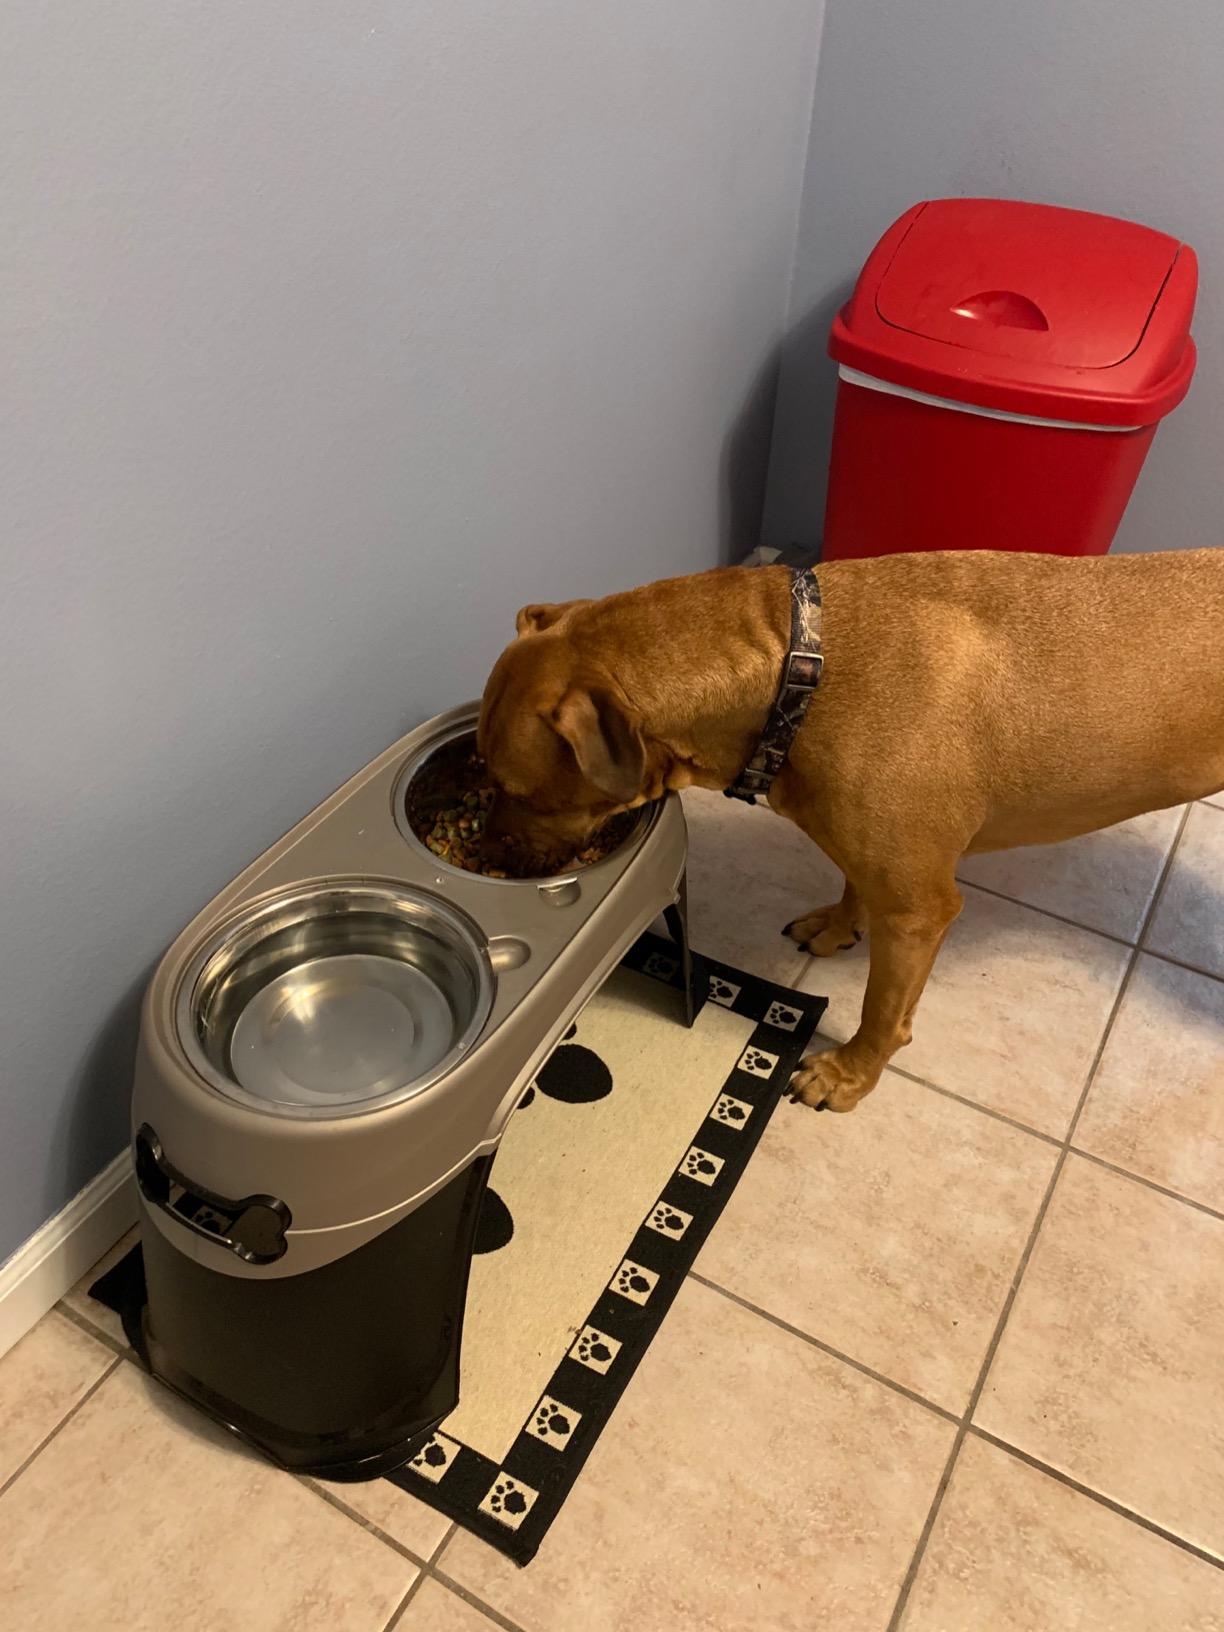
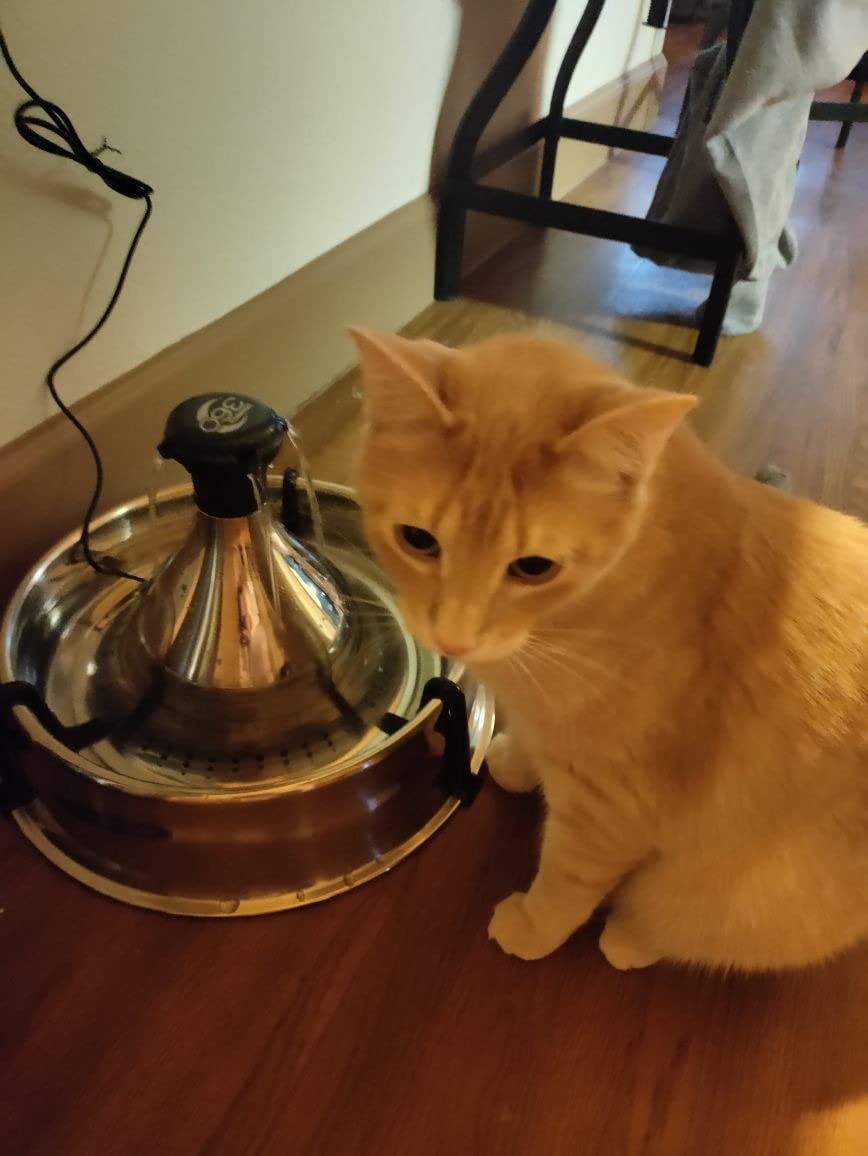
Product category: items_bowl
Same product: no